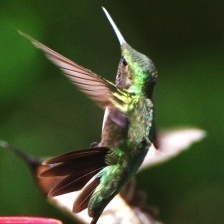
Species: RUBY THROATED HUMMINGBIRD
Scientific name: ARCHILOCHUS COLUBRIS
ImageNet parent category: hummingbird